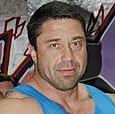
Age: 37